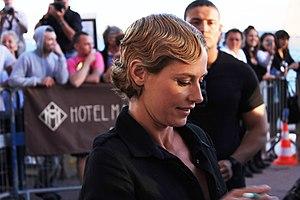
Festival de Cannes 2011
Le Gamin au vélo est un film belge des frères Dardenne, sorti le 18 mai 2011 en Belgique et en France et sélectionné au Festival de Cannes où il gagne le Grand prix, ex æquo avec Il était une fois en Anatolie de Nuri Bilge Ceylan.